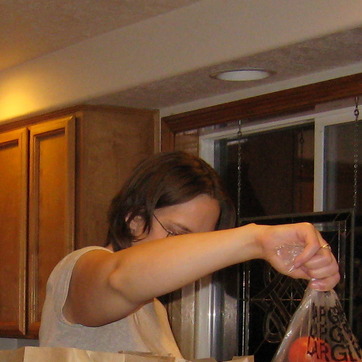
Material: hair